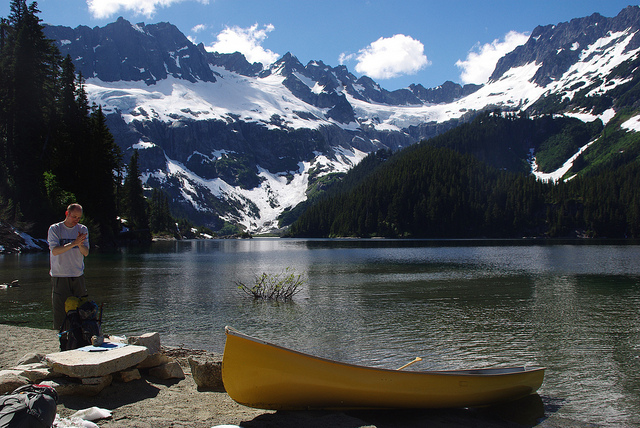
A man standing next to a pile of rocks near a boat pulled up on shore by a mountain lake.

A yellow boat on a lake and a man standing next to it

A yellow boat sitting on a beach surrounded by snow covered mountains.

A boat and a man standing on a river bank